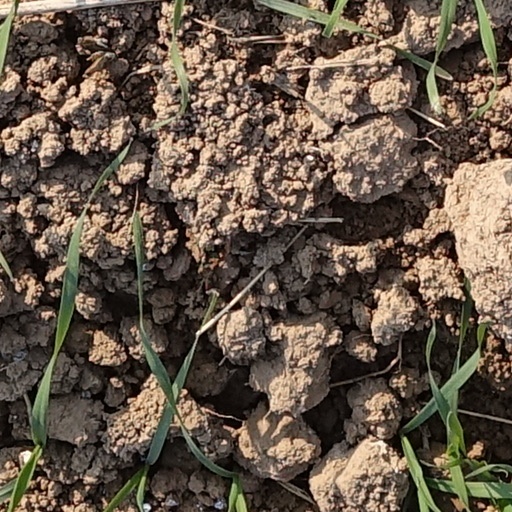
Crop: wheat